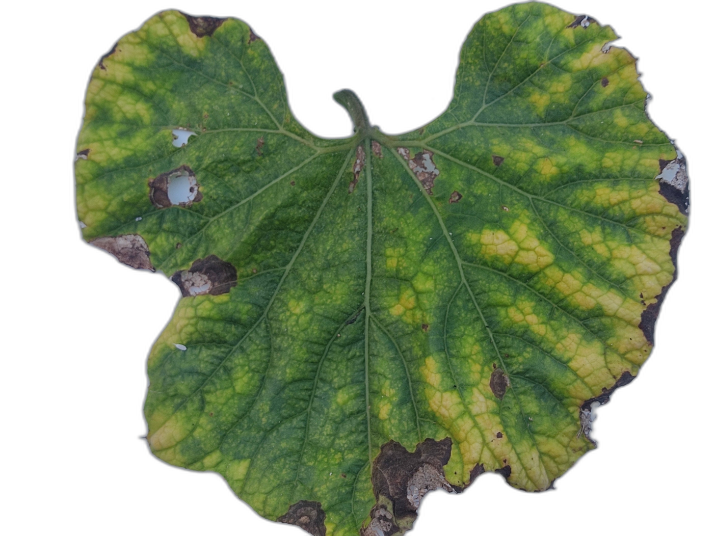
Crop: Bottle Gourd
Label: Downy_Mildew